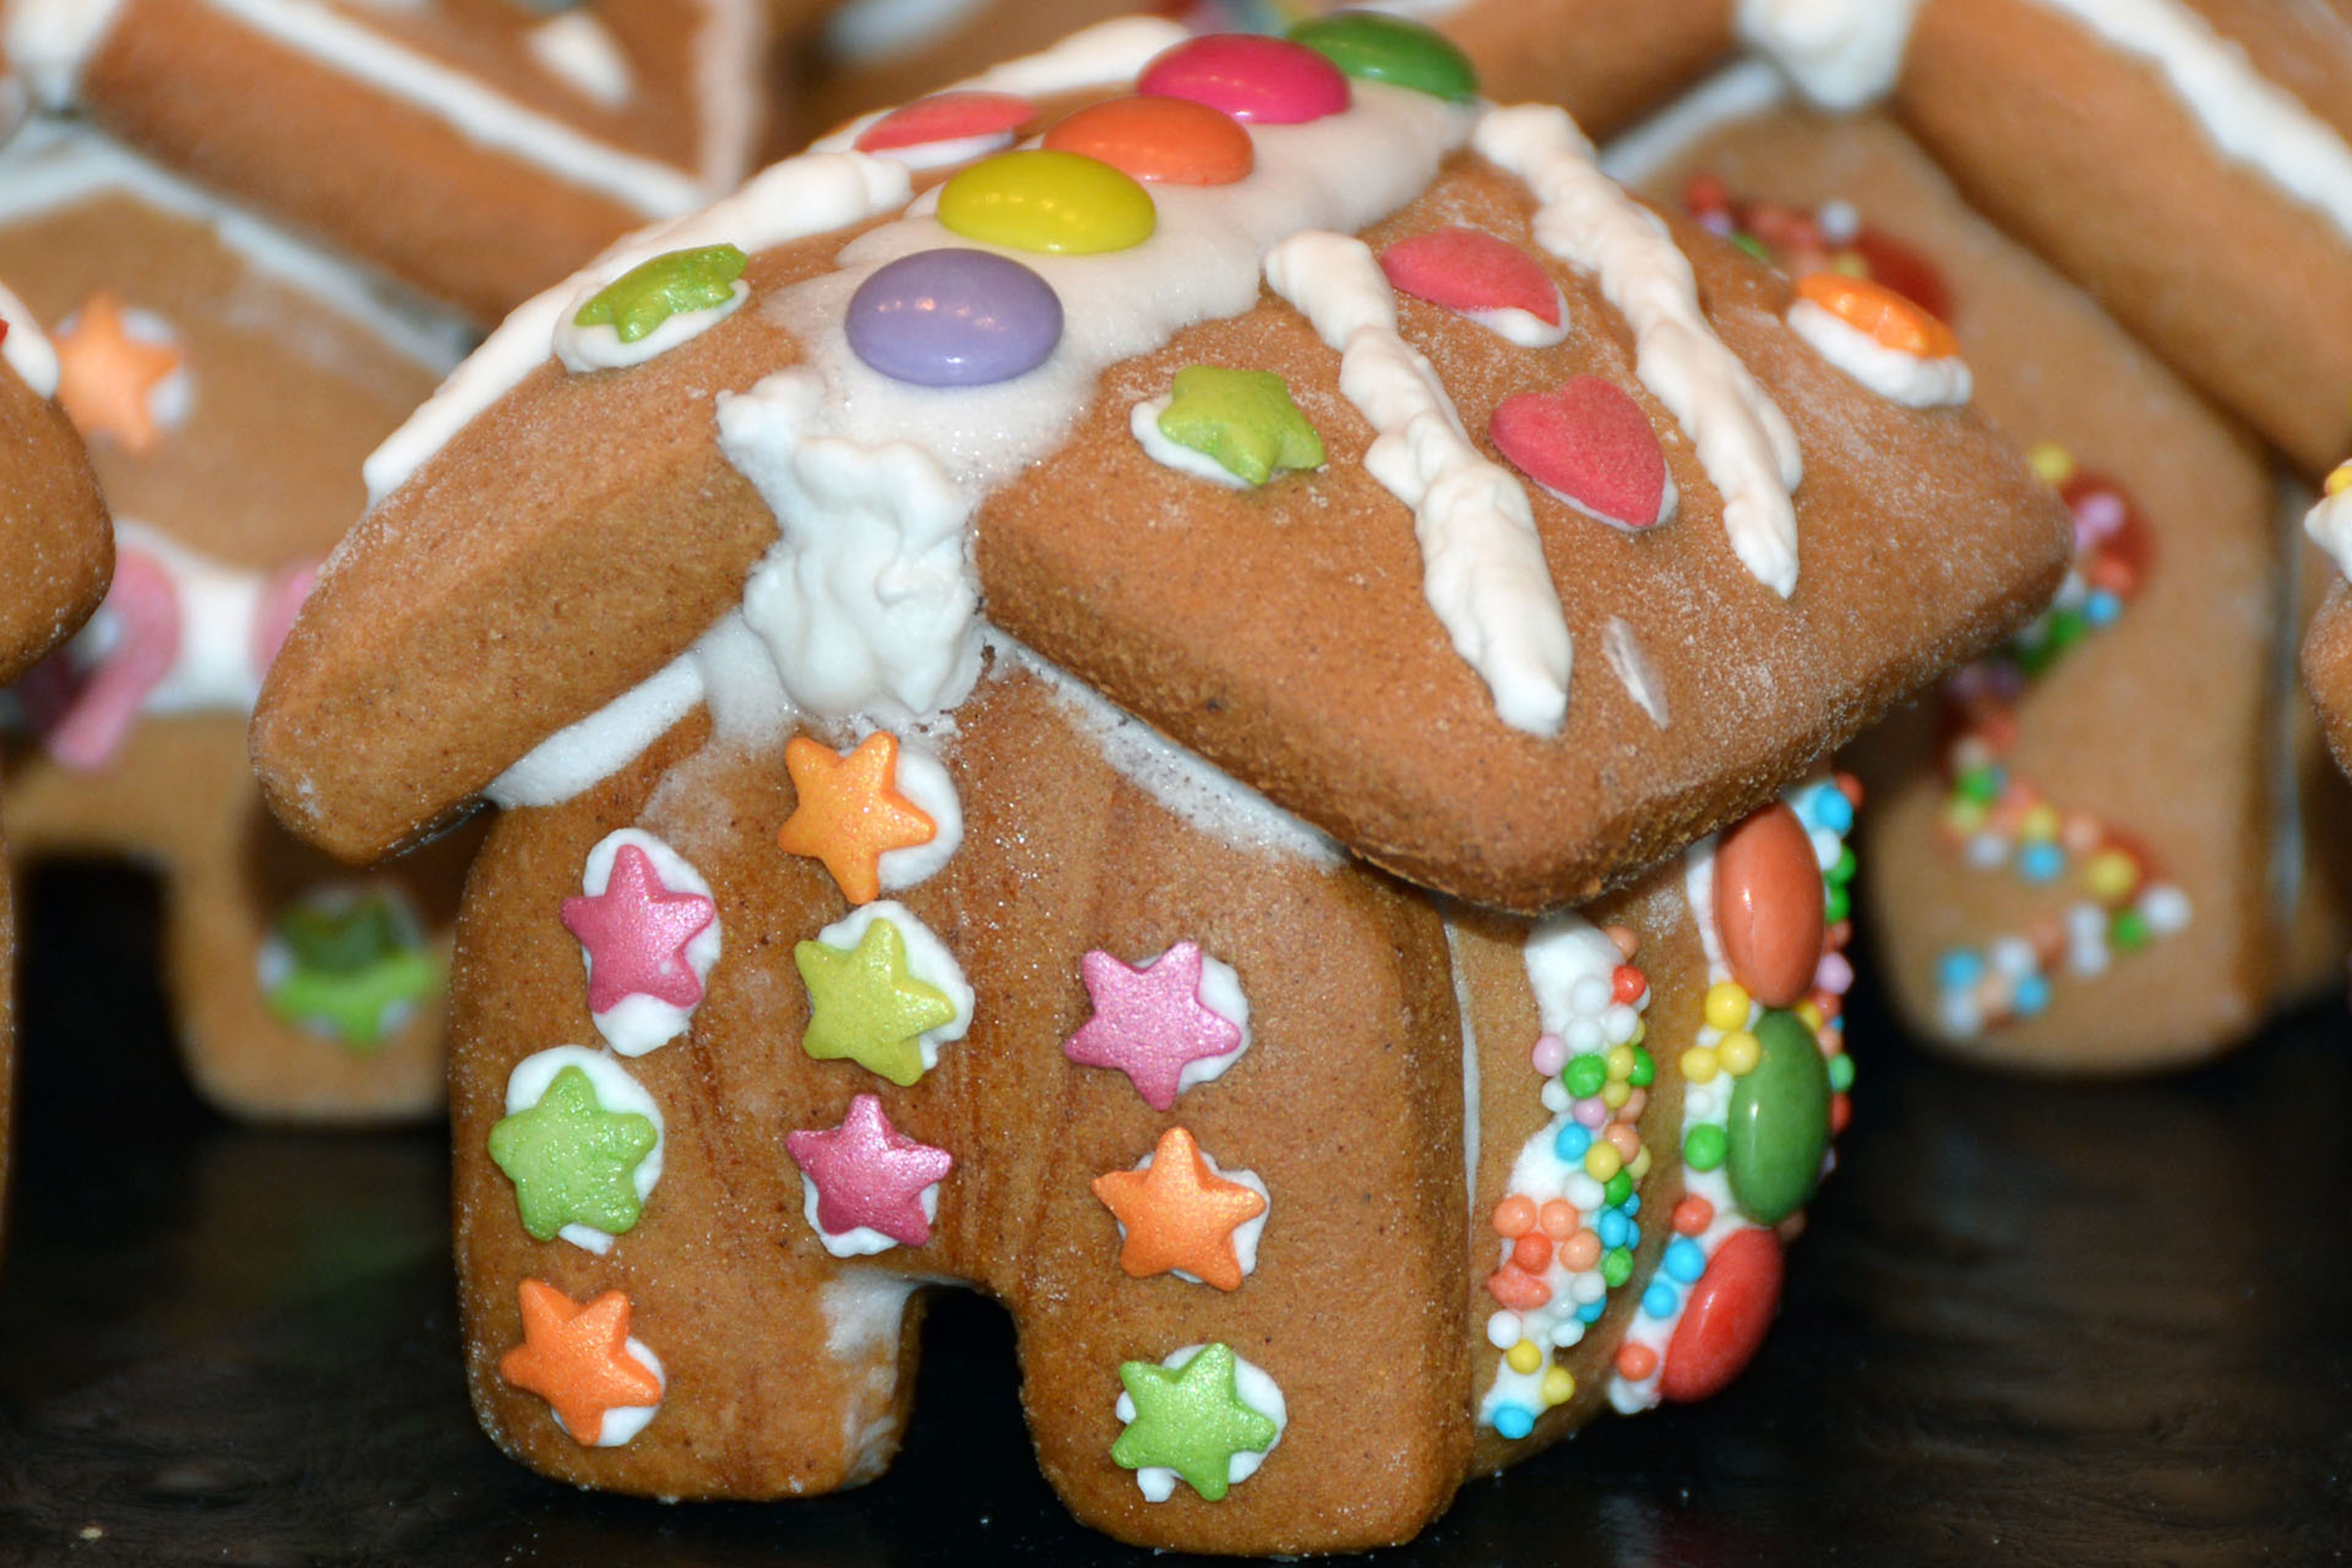
sweet, food, baking, frosting, cookie, dessert, eat, ornament, bake, christmas decoration, christmas cookies, christmas time, icing, candy, sweetness, gingerbread, baked goods, nibble, self made, gingerbread house, snack food, cookies and crackers